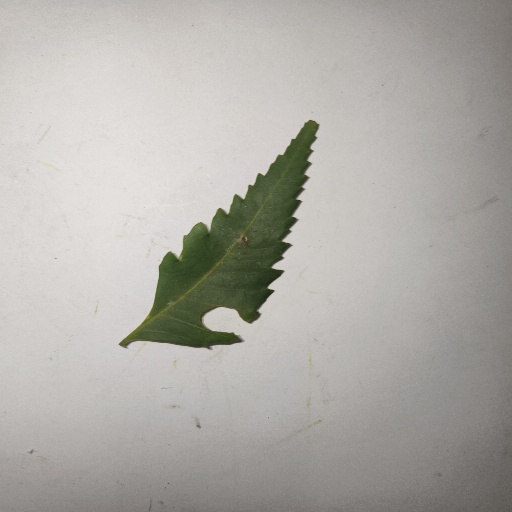
Species: Neem
Leaf condition: Shot Hole Leaf